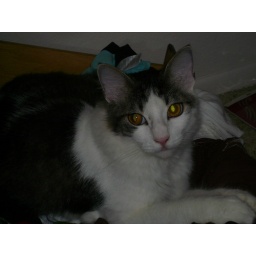
Buster sittin' in a drawer of clean clothes